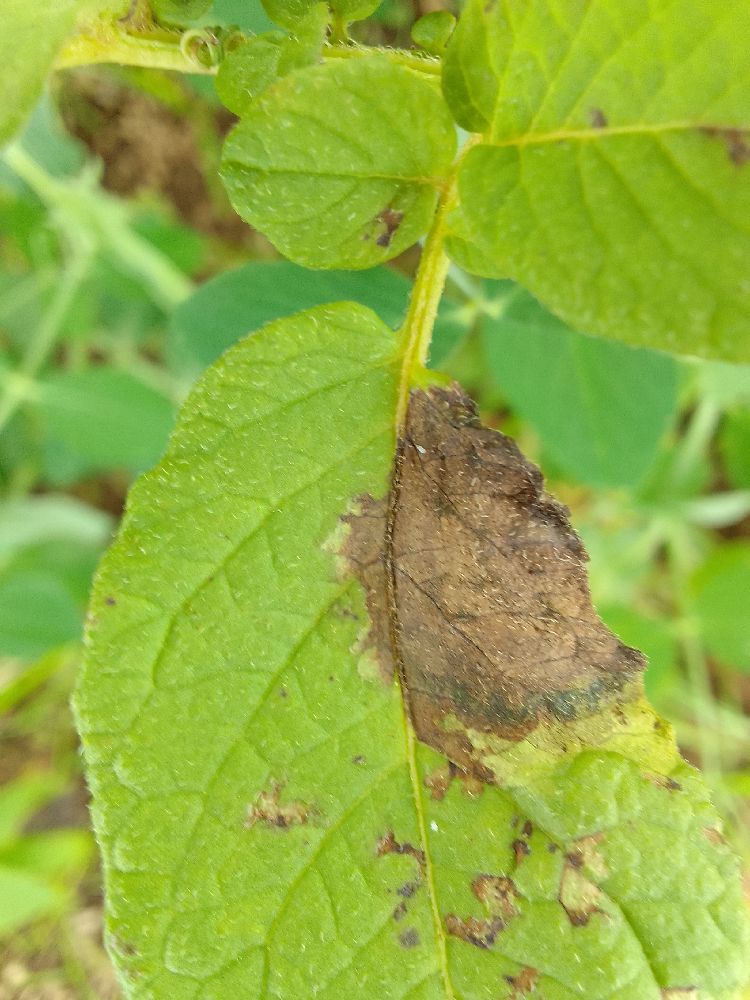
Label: Late blight